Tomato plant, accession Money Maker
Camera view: bottom (45 deg); turntable rotation: 90 degrees
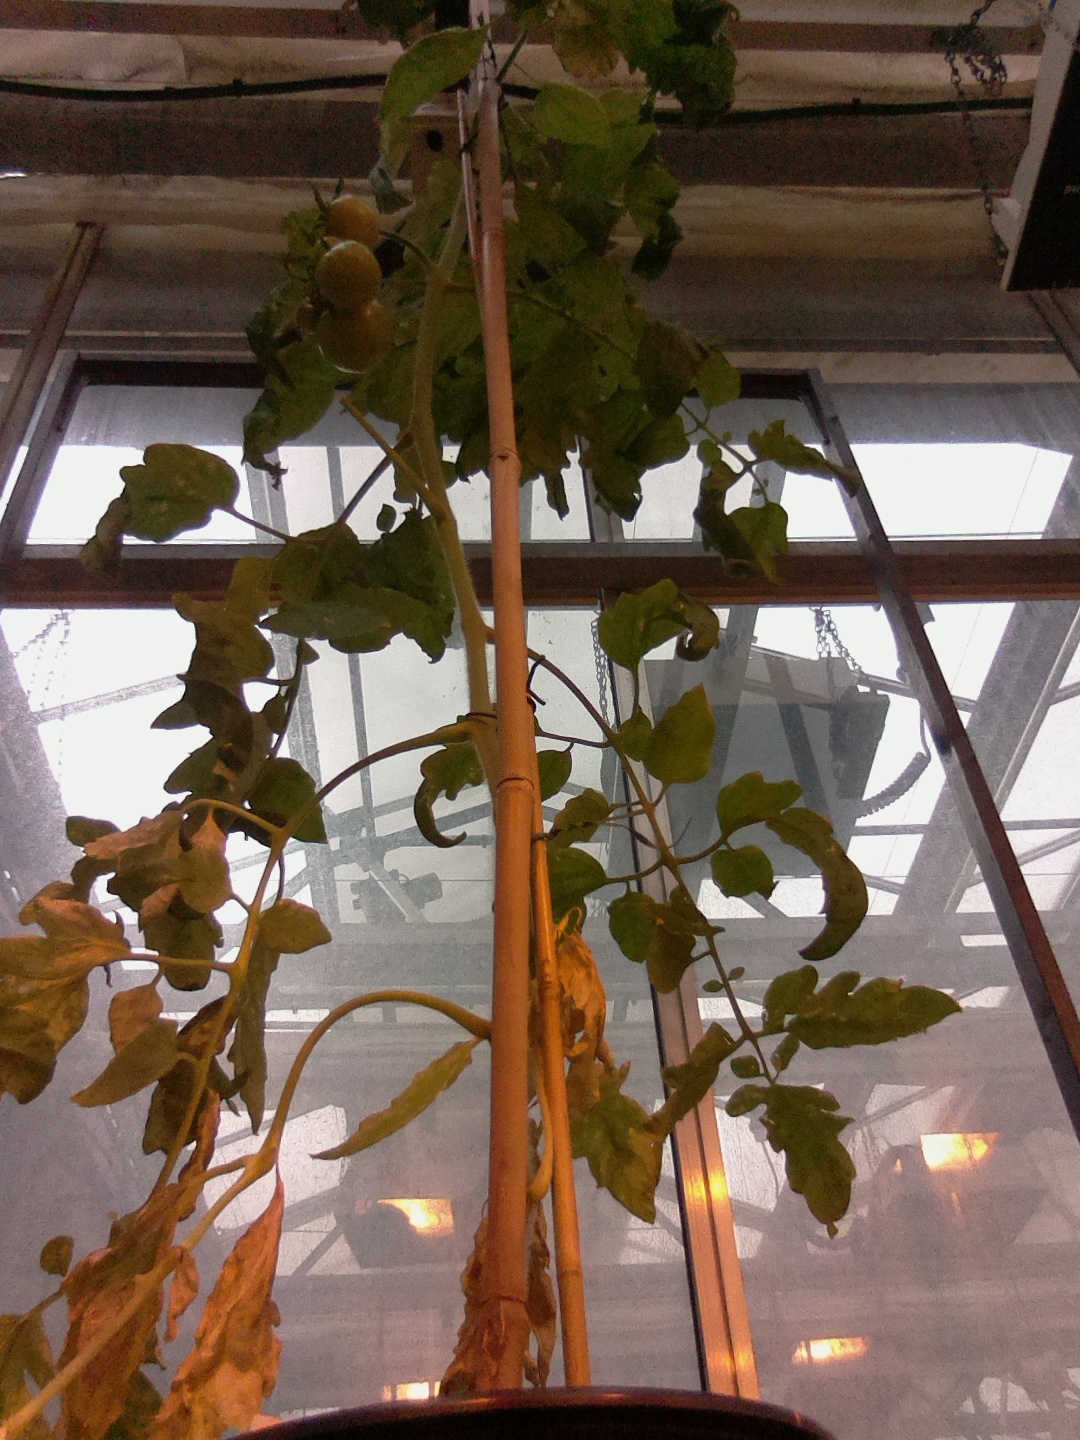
BBCH growth stage 76: 60%-70% of final fruit size